Wilhelmina of the Netherlands

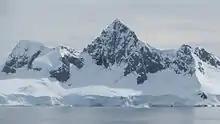
Wilhelmina Bay on the Antarctic Peninsula

On 10 May 1940, Germany invaded the Netherlands. Despite her hostility towards the British, the almost sixty-year-old Queen Wilhelmina and her family fled The Hague and boarded HMS "Hereward", a British destroyer sent by King George VI to take them across the North Sea. There is an ongoing debate about the royal family's departure. Some say that an evacuation to the United Kingdom had been planned some time in advance, since at least the end of 1939. Others say the queen boarded the destroyer with the intent of going to the Dutch province of Zeeland, which had not yet been conquered. However, along the journey, it became clear that due to advancing German forces, Zeeland was not safe either, forcing the destroyer to sail for the United Kingdom. In any case, she arrived in the United Kingdom on 13 May, planning to return to the Netherlands as soon as possible. The Dutch armed forces in the Netherlands, apart from those in Zeeland, surrendered on 15 May.